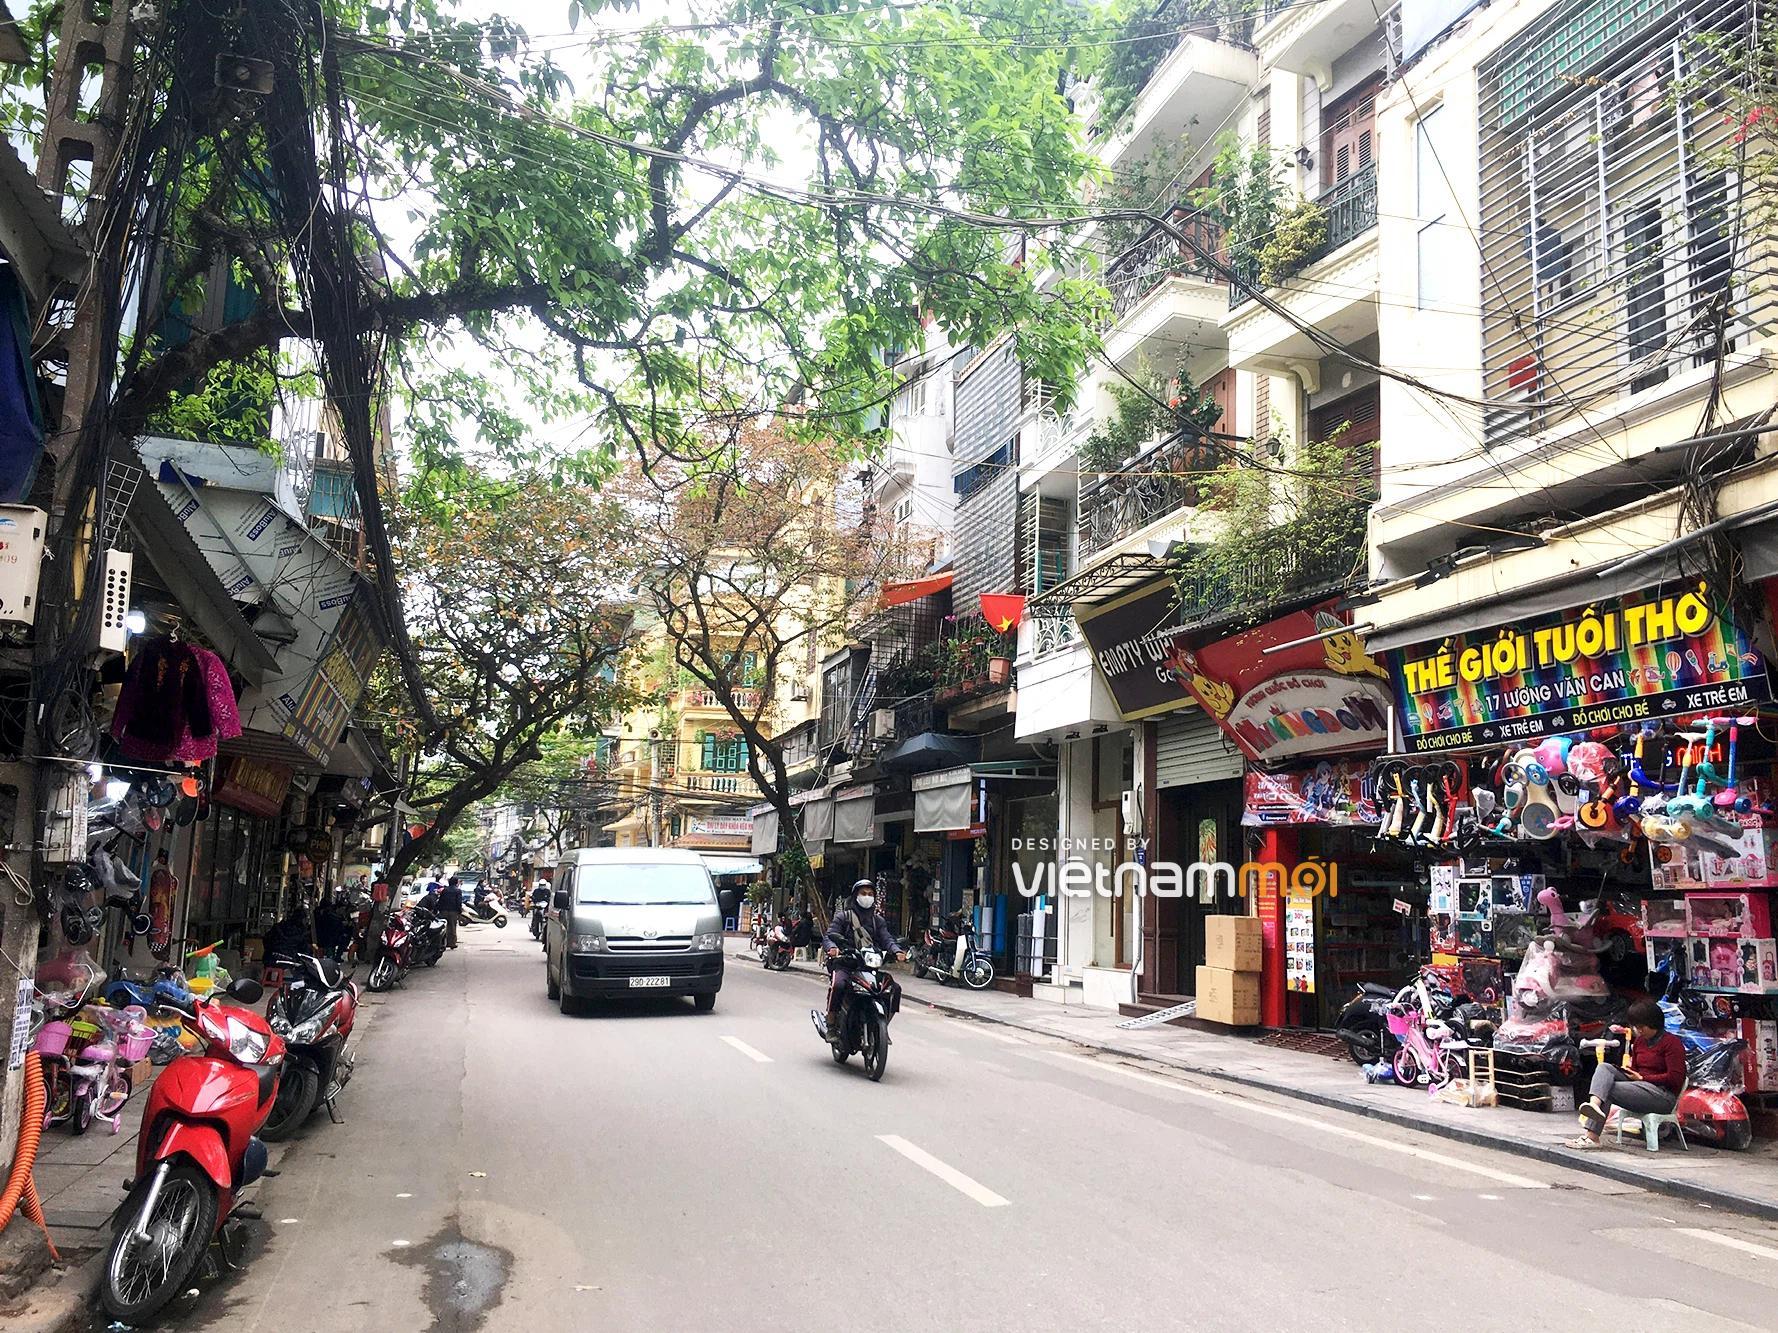
có một chiếc xe máy và một chiếc ô tô đang di chuyển nối đuôi nhau trên đường